Gianfranco Bersani

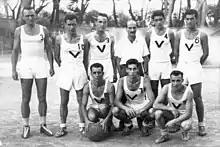
Bersani (standing, second from right) in Virtus Bologna Italian champion 1945-1946.

Gianfranco Bersani (2 January 1919 – 19 December 1965) was an Italian basketball player. He competed in the men's tournament at the 1948 Summer Olympics.